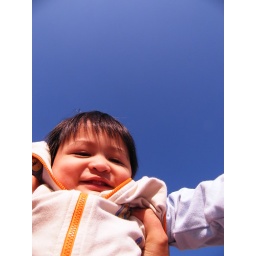
Eiqmal in the blue sky